Aomori Prefecture

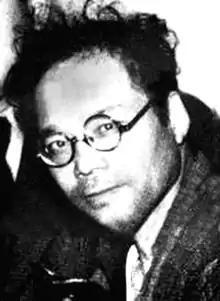
Shikō Munakata

Railways have played an important role in Aomori Prefecture's transportation network and development since the Meiji period. Aomori Station, Shin-Aomori Station, Hachinohe Station, Hirosaki Station, and Shichinohe-Towada Station are major rail stations operating in Aomori Prefecture. The East Japan Railway Company (JR East), operates several rail lines in the prefecture: the Tōhoku Shinkansen, the Tōhoku Main Line, the Ōu Main Line, the Ōminato Line, the Gonō Line, the Hachinohe Line, and the Tsugaru Line. Other notable rail operators in the prefecture are the Hokkaido Railway Company (JR Hokkaido), that runs the Hokkaido Shinkansen through the Seikan Tunnel to and from Hokkaido, the Aoimori Railway that operates passenger services on the Tōhoku Main Line, and the northernmost privately owned railway in Japan, the Tsugaru Railway.